Peter Eckersley (computer scientist)

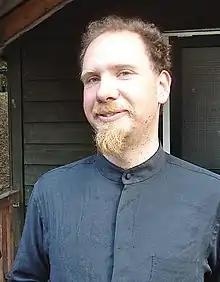
Eckersley in 2009

From 2006 to 2018, Eckersley worked at the Electronic Frontier Foundation (EFF) in roles including technology projects director, chief computer scientist, and head of AI policy. Eckersley advocated openly for net neutrality while with the EFF. In 2007, Eckersley and other collaborators conducted a controlled experiment to prove that the Comcast telecommunications company tampered with peer-to-peer protocols such as BitTorrent through the use of forged reset packets.